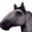
Label: horse